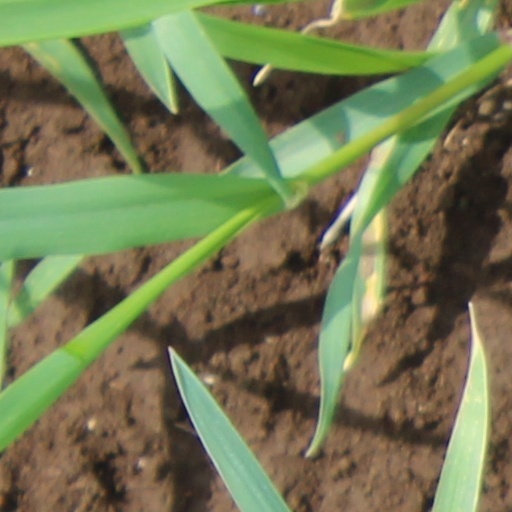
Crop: wheat